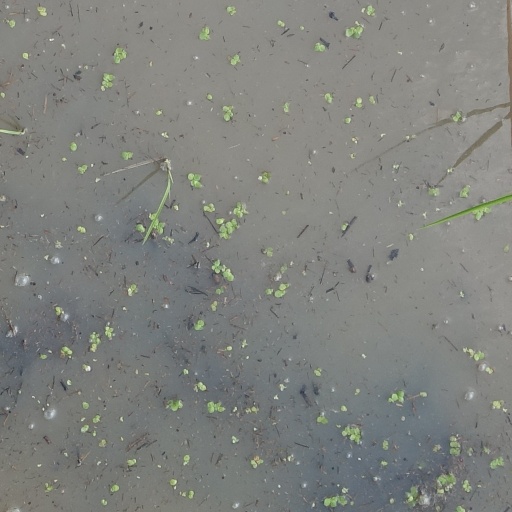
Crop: rice